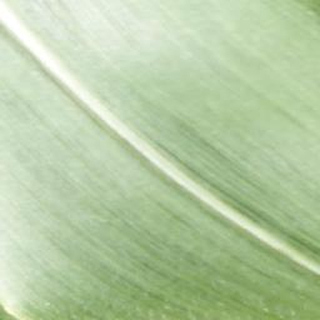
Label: healthy_corn